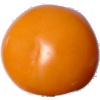
Label: Tomato Yellow 1